Amden

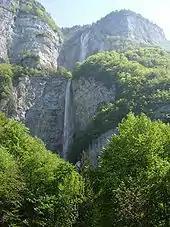
Seerenbach waterfalls

Amden has an area, , of . Of this area, 38.9% is used for agricultural purposes, while 48.2% is forested. Of the rest of the land, 2.7% is settled (buildings or roads) and the remainder (10.3%) is non-productive (rivers or lakes).